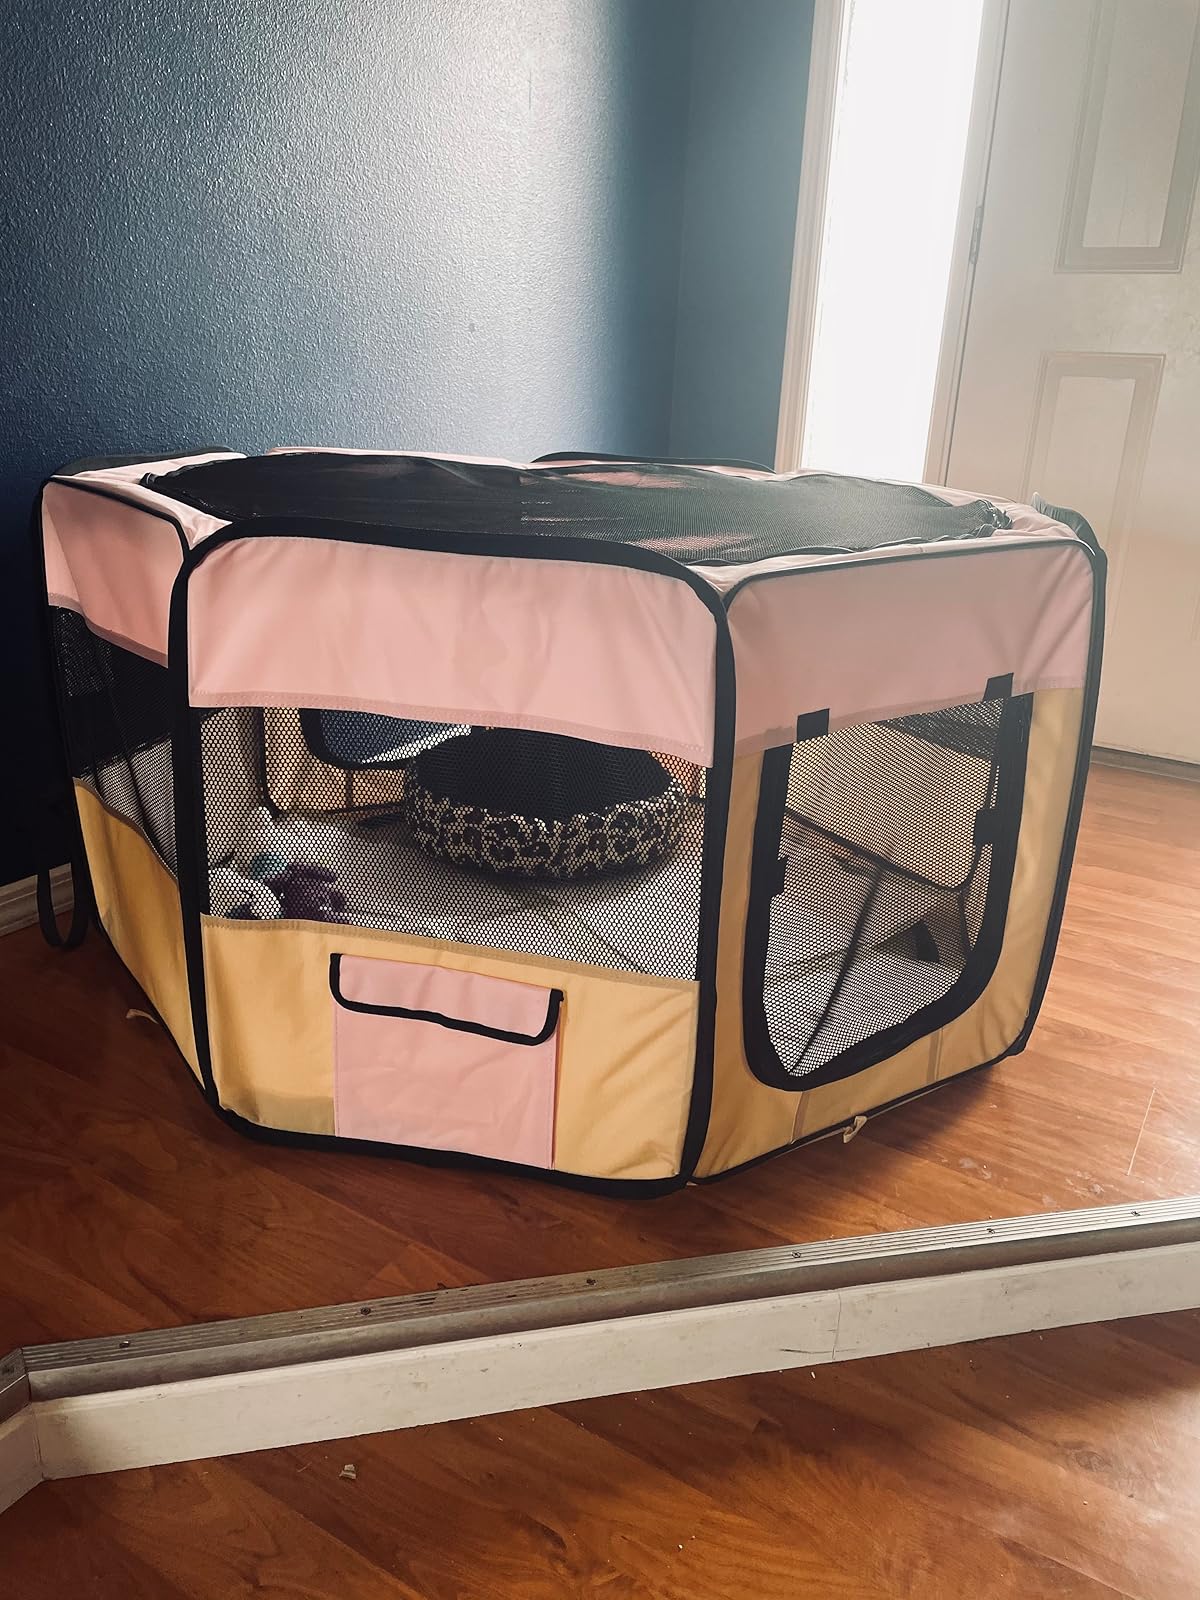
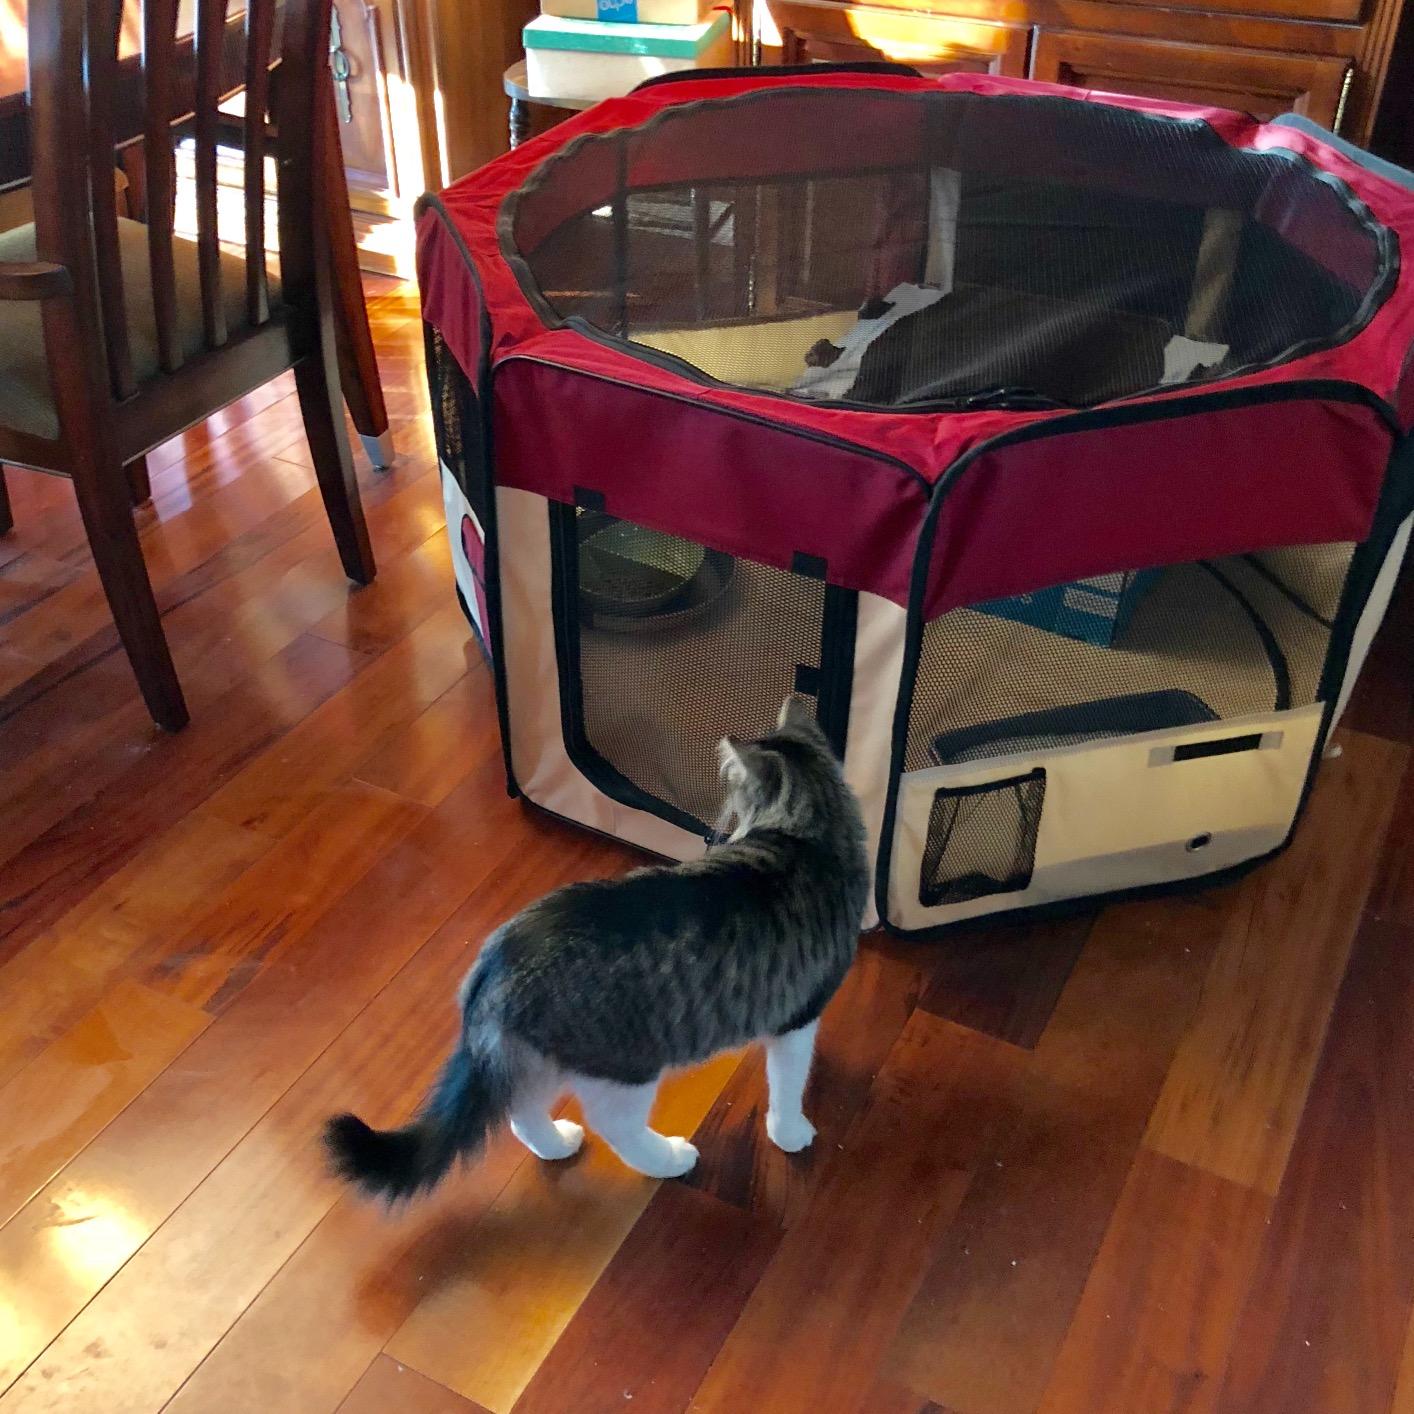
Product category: items_kennel
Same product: no